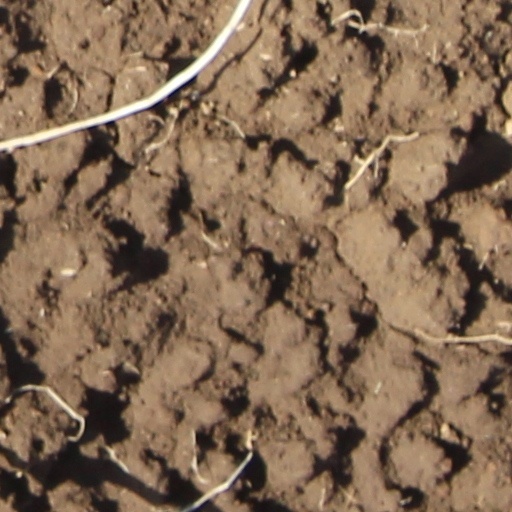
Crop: wheat